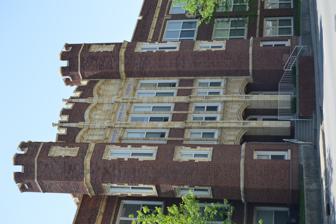
Building: Roosevelt Junior High School (Decatur, Illinois)
Country: United States of America
Year built: 1921
United States historic place Roosevelt Junior High School U.S. National Register of Historic Places Show map of Illinois Show map of the United States Location 701 W. Grand Ave., Decatur, Illinois Coordinates 39°51′23″N 88°57′54″W / 39.85639°N 88.96500°W / 39.85639; -88.96500 Area 6.5 acres (2.6 ha) Built 1917 ( 1917 ) -21 Built by Kravel, H.B. Architect Brooks, Bramhall & Dague Architectural style Late Gothic Revival NRHP reference No. 02000462 Added to NRHP May 9, 2002 Roosevelt Junior High School is a historic school located in Decatur, Illinois , United States. Built from 1917 to 1921, the school was the second exclusive middle school in the city after the now-closed Centennial Junior High School. Decatur architectural firm Brooks, Bramhall & Dague designed the school in the Collegiate Gothic style, a popular choice for educational buildings at the time. The three-story building is built from red brick and features terracotta trim designed to resemble stone. The front entrance is designed to resemble a castle's keep, with octagonal turrets on either side and the extensive use of terracotta to form arches, piers and spandrels . The rest of the building features buttresses and Gothic arches throughout, and a battlement surrounds the edge of the roof. The school operated continuously from its opening until 2000. The school was added to the National Register of Historic Places on May 9, 2002. References